Euphemia of Pomerania

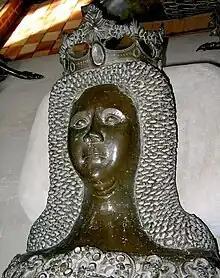
Euphemia of Pomerania's tomb effigy at Sorø Abbey

Euphemia of Pomerania (c. 1285 – 26 July 1330) was Queen consort of Denmark from 1320 to 1330 as the spouse of King Christopher II. She was the daughter of Bogislaw IV, Duke of Pomerania, and his second spouse, Margarete of Rügen.